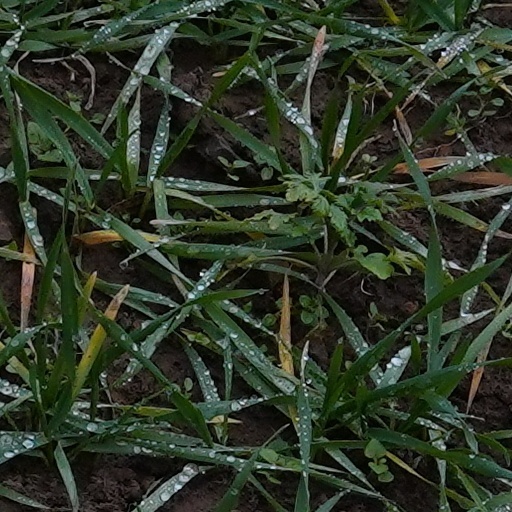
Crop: wheat